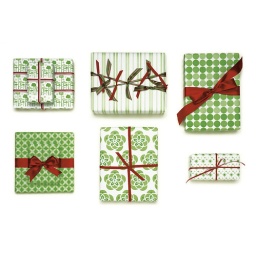
Red, white and green gift wrap by Ecosaurus